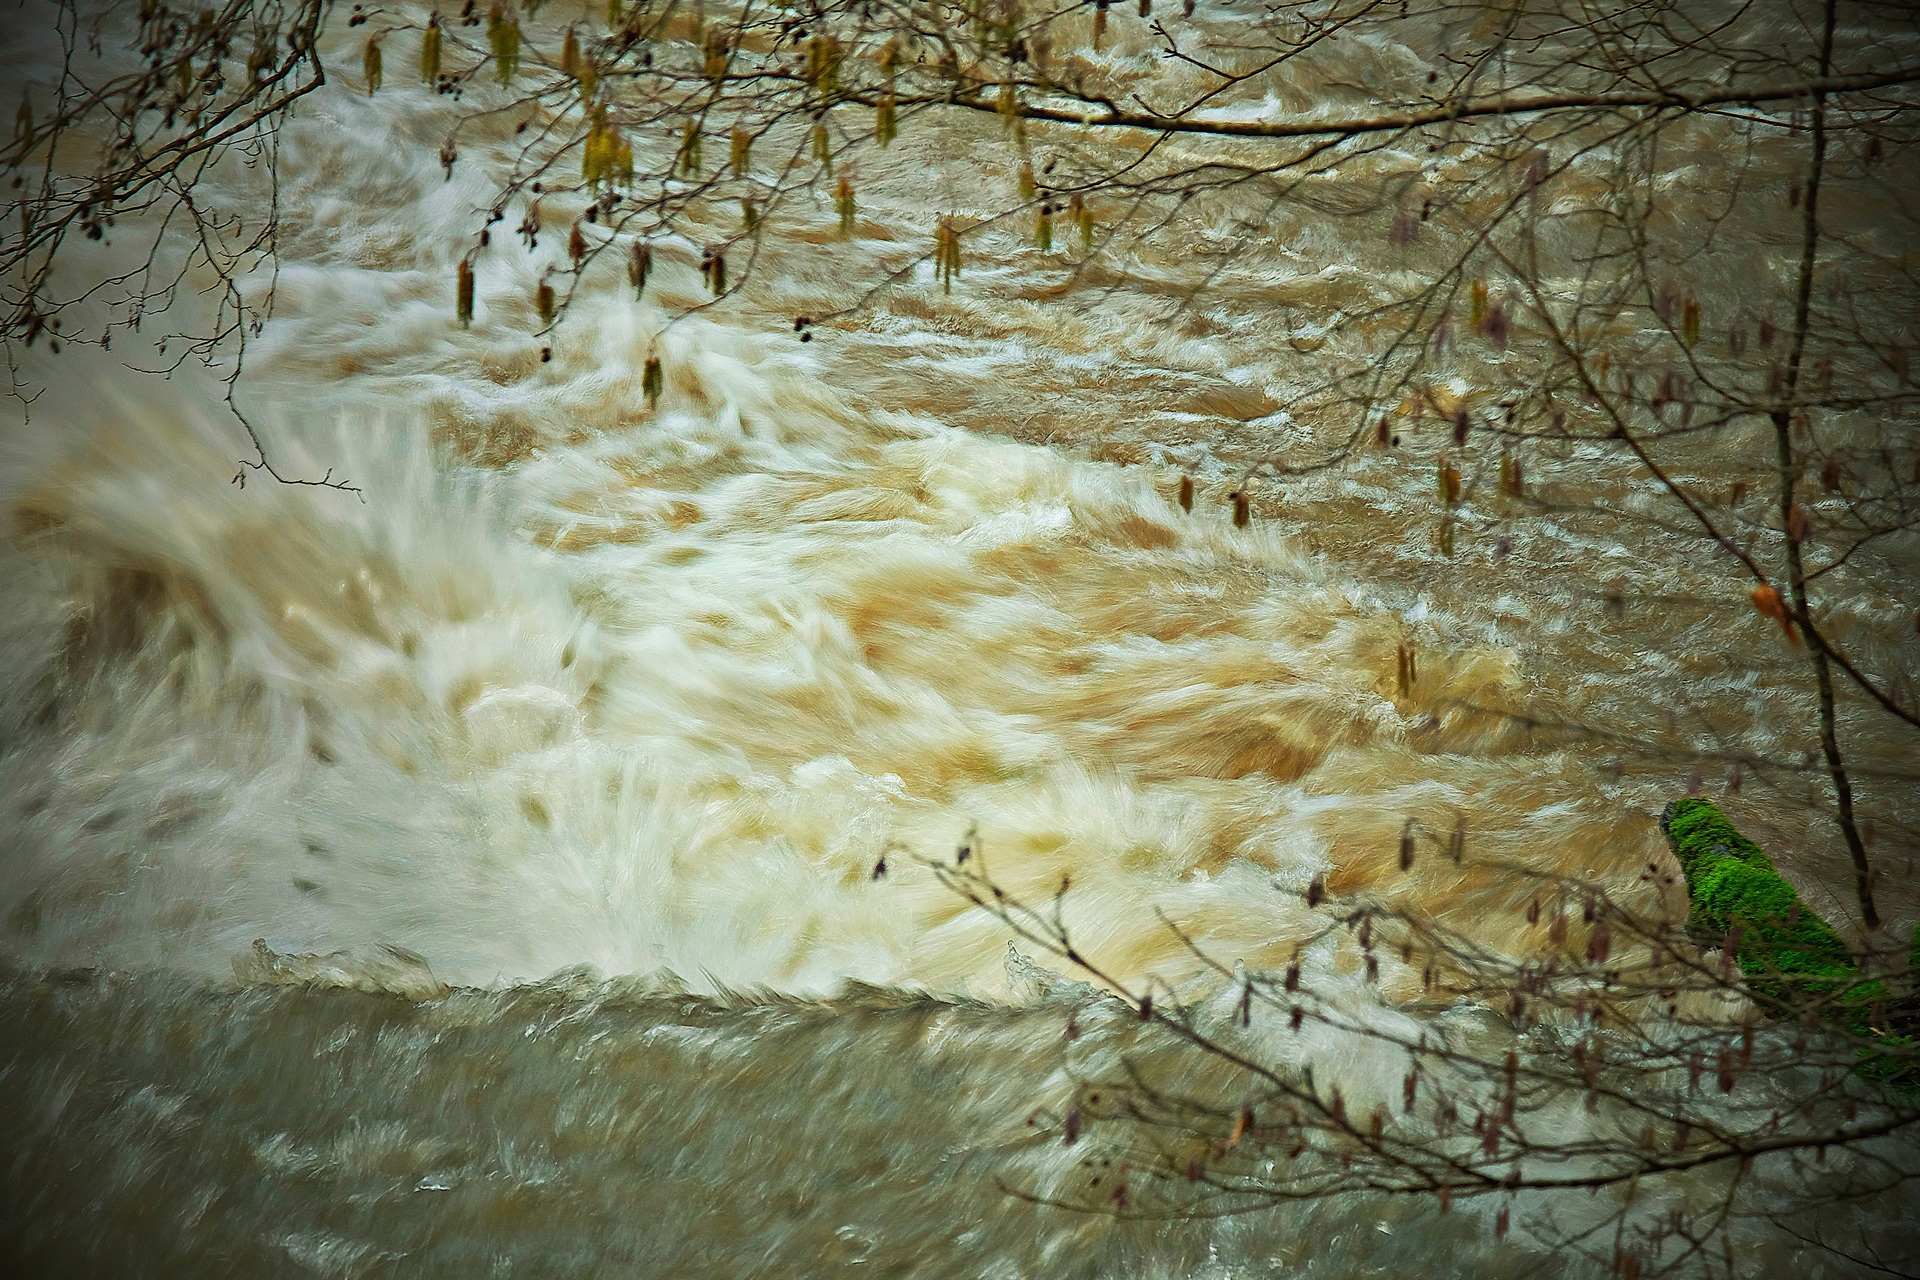
water, nature, river, formation, cave, movement, bubble, oyster mushroom, medicinal mushroom